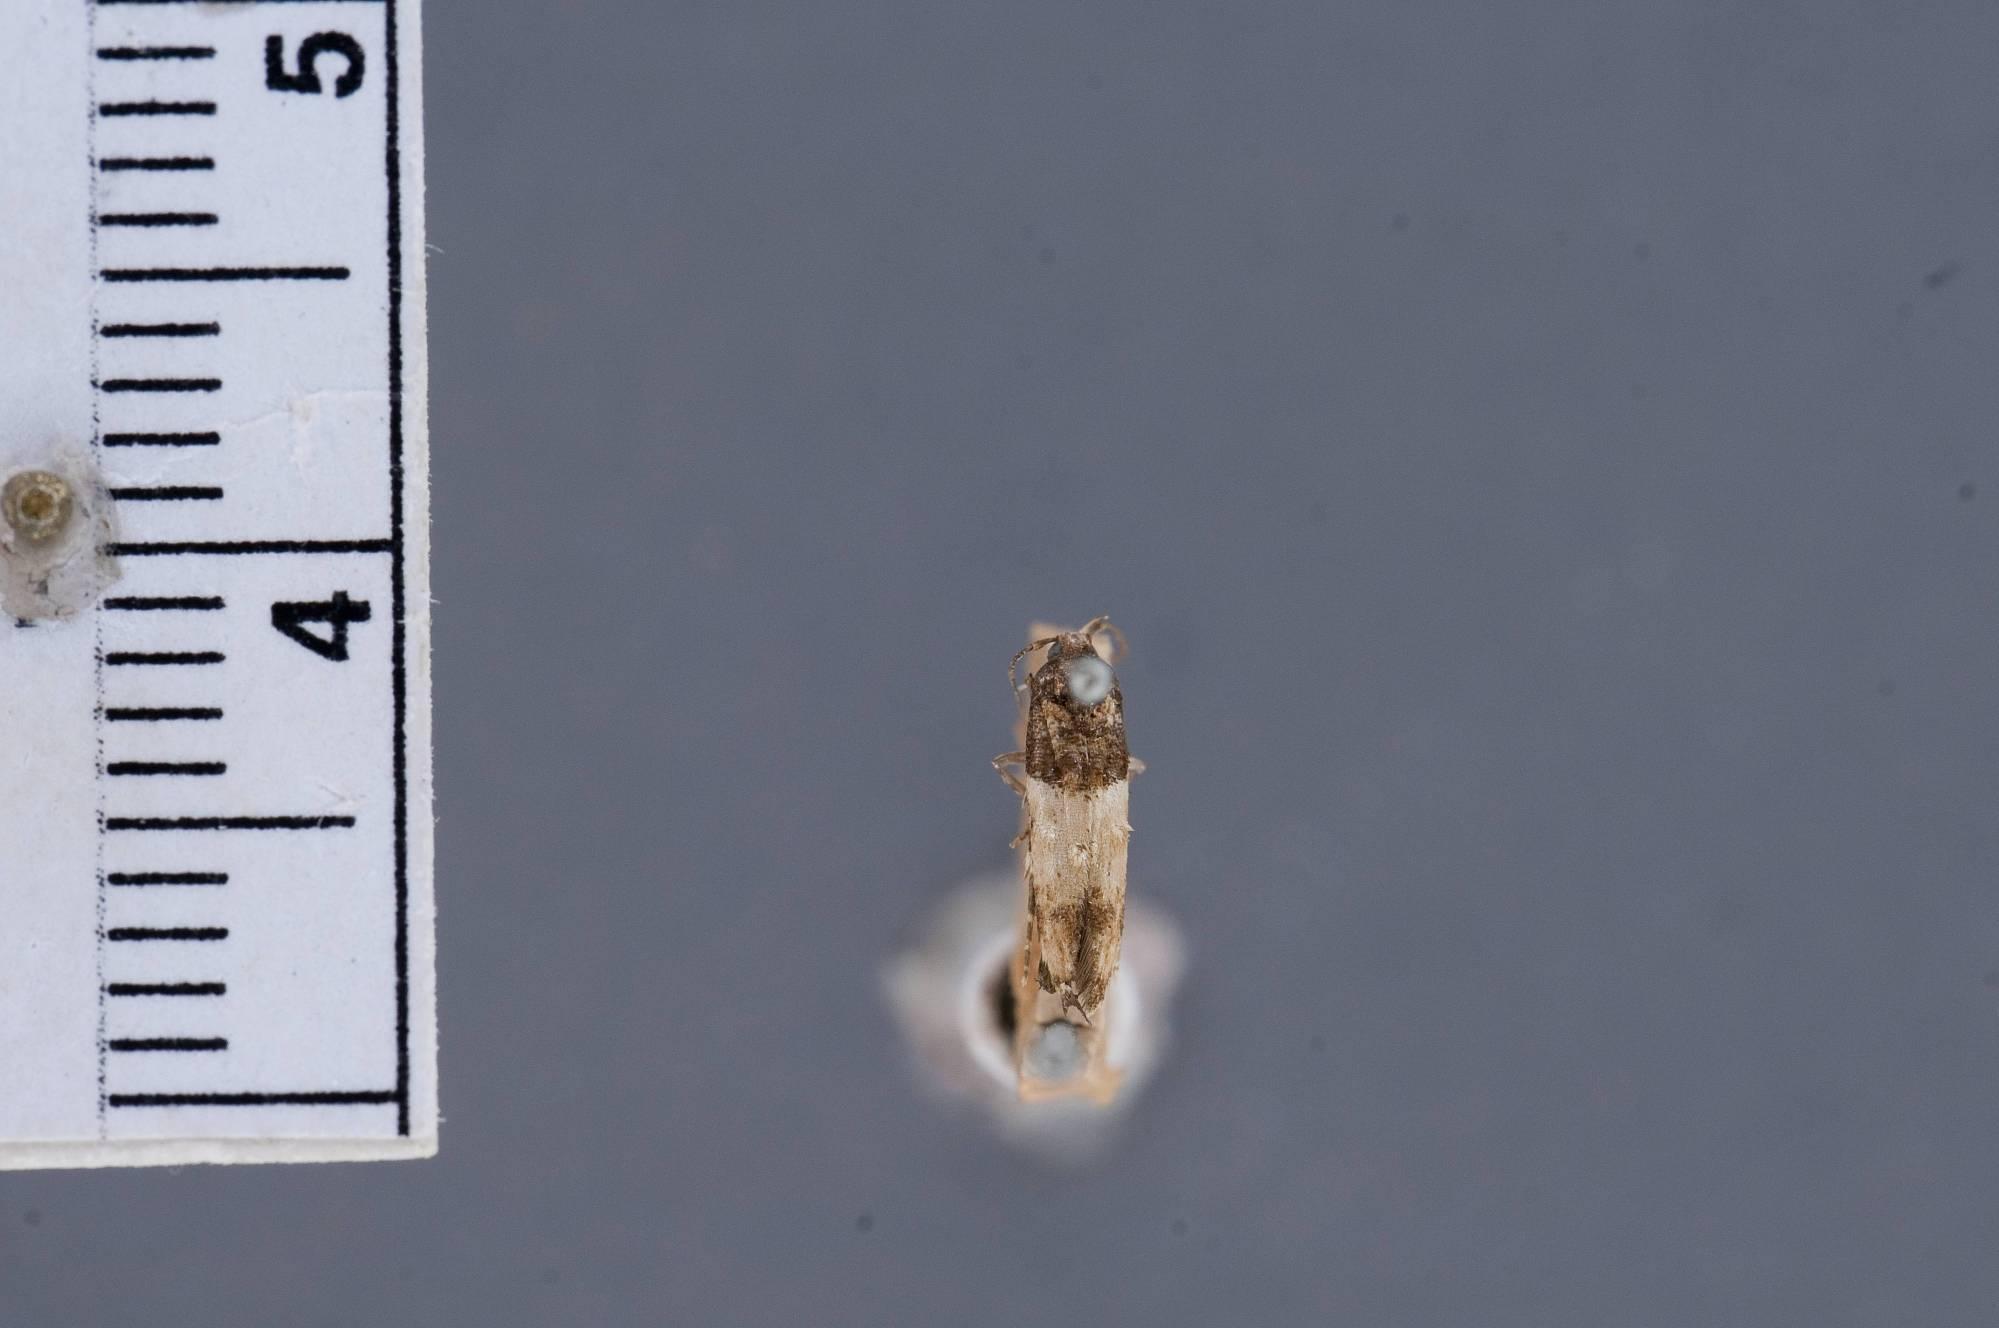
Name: Laverna miscecolorella
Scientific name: Laverna miscecolorella Chambers, 1875
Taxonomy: Animalia, Arthropoda, Insecta, Lepidoptera, Glossata, Momphidae, Momphinae
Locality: [Not Stated], Texas, United States